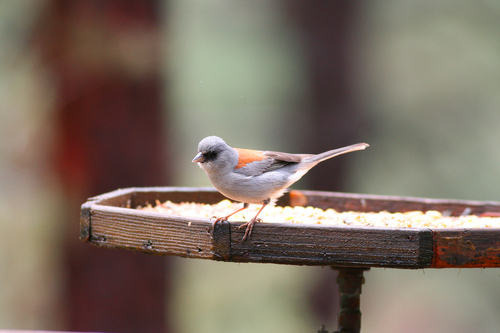
a small sized bird that has a white belly and head with a short pointed bill
this is a grey bird with a orange back and a small white beak.
a small gray bird with orange and black on it's wings and a black cheek patch.
a very small light grey bird with a distinctive orange patch on the back which does not extend into the wings and a black cheek patch.
this bird with black eyes and a short, white beak has a cool gray plumage and a patch of orange on its backside.
this bird is grey with red and has a very short beak.
this is a soft grey bird with a black eye ring, an orange back, and dark grey primaries and rectrices.
this bird has wings that are orange and black and has a grey belly
this bird has wings that are grey and has a white belly
this bird is gray and orange in color, and has a light colored beak.
Species: Dark Eyed Junco